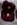
Number: 8